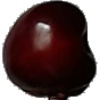
Label: cherry